Niwasaka Station

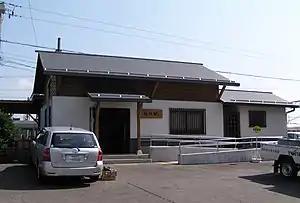
Niwasaka Station in August 2006

is a railway station on the Ōu Main Line in the city of Fukushima, Fukushima Prefecture, Japan, operated by East Japan Railway Company (JR East).